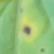
Crop: Tomato
Condition: alternaria-d